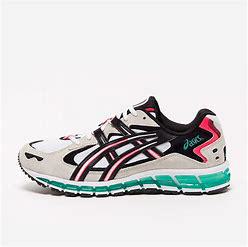
Brand: Asics
Model: Gel Kayano 5 360